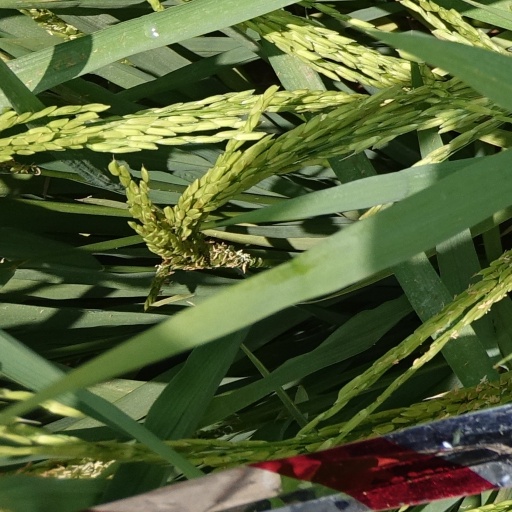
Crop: rice